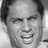
Emotion: happy